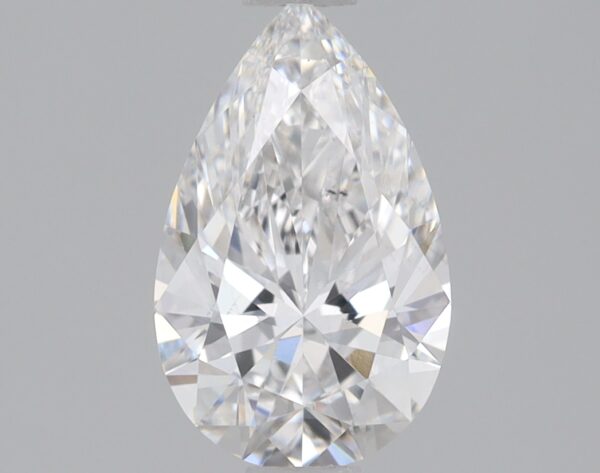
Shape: pear
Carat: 0.72
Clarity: VS2
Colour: F
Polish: EX
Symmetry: EX
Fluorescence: NONE
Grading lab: IGI
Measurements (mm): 8.2 x 5.08 x 3.06